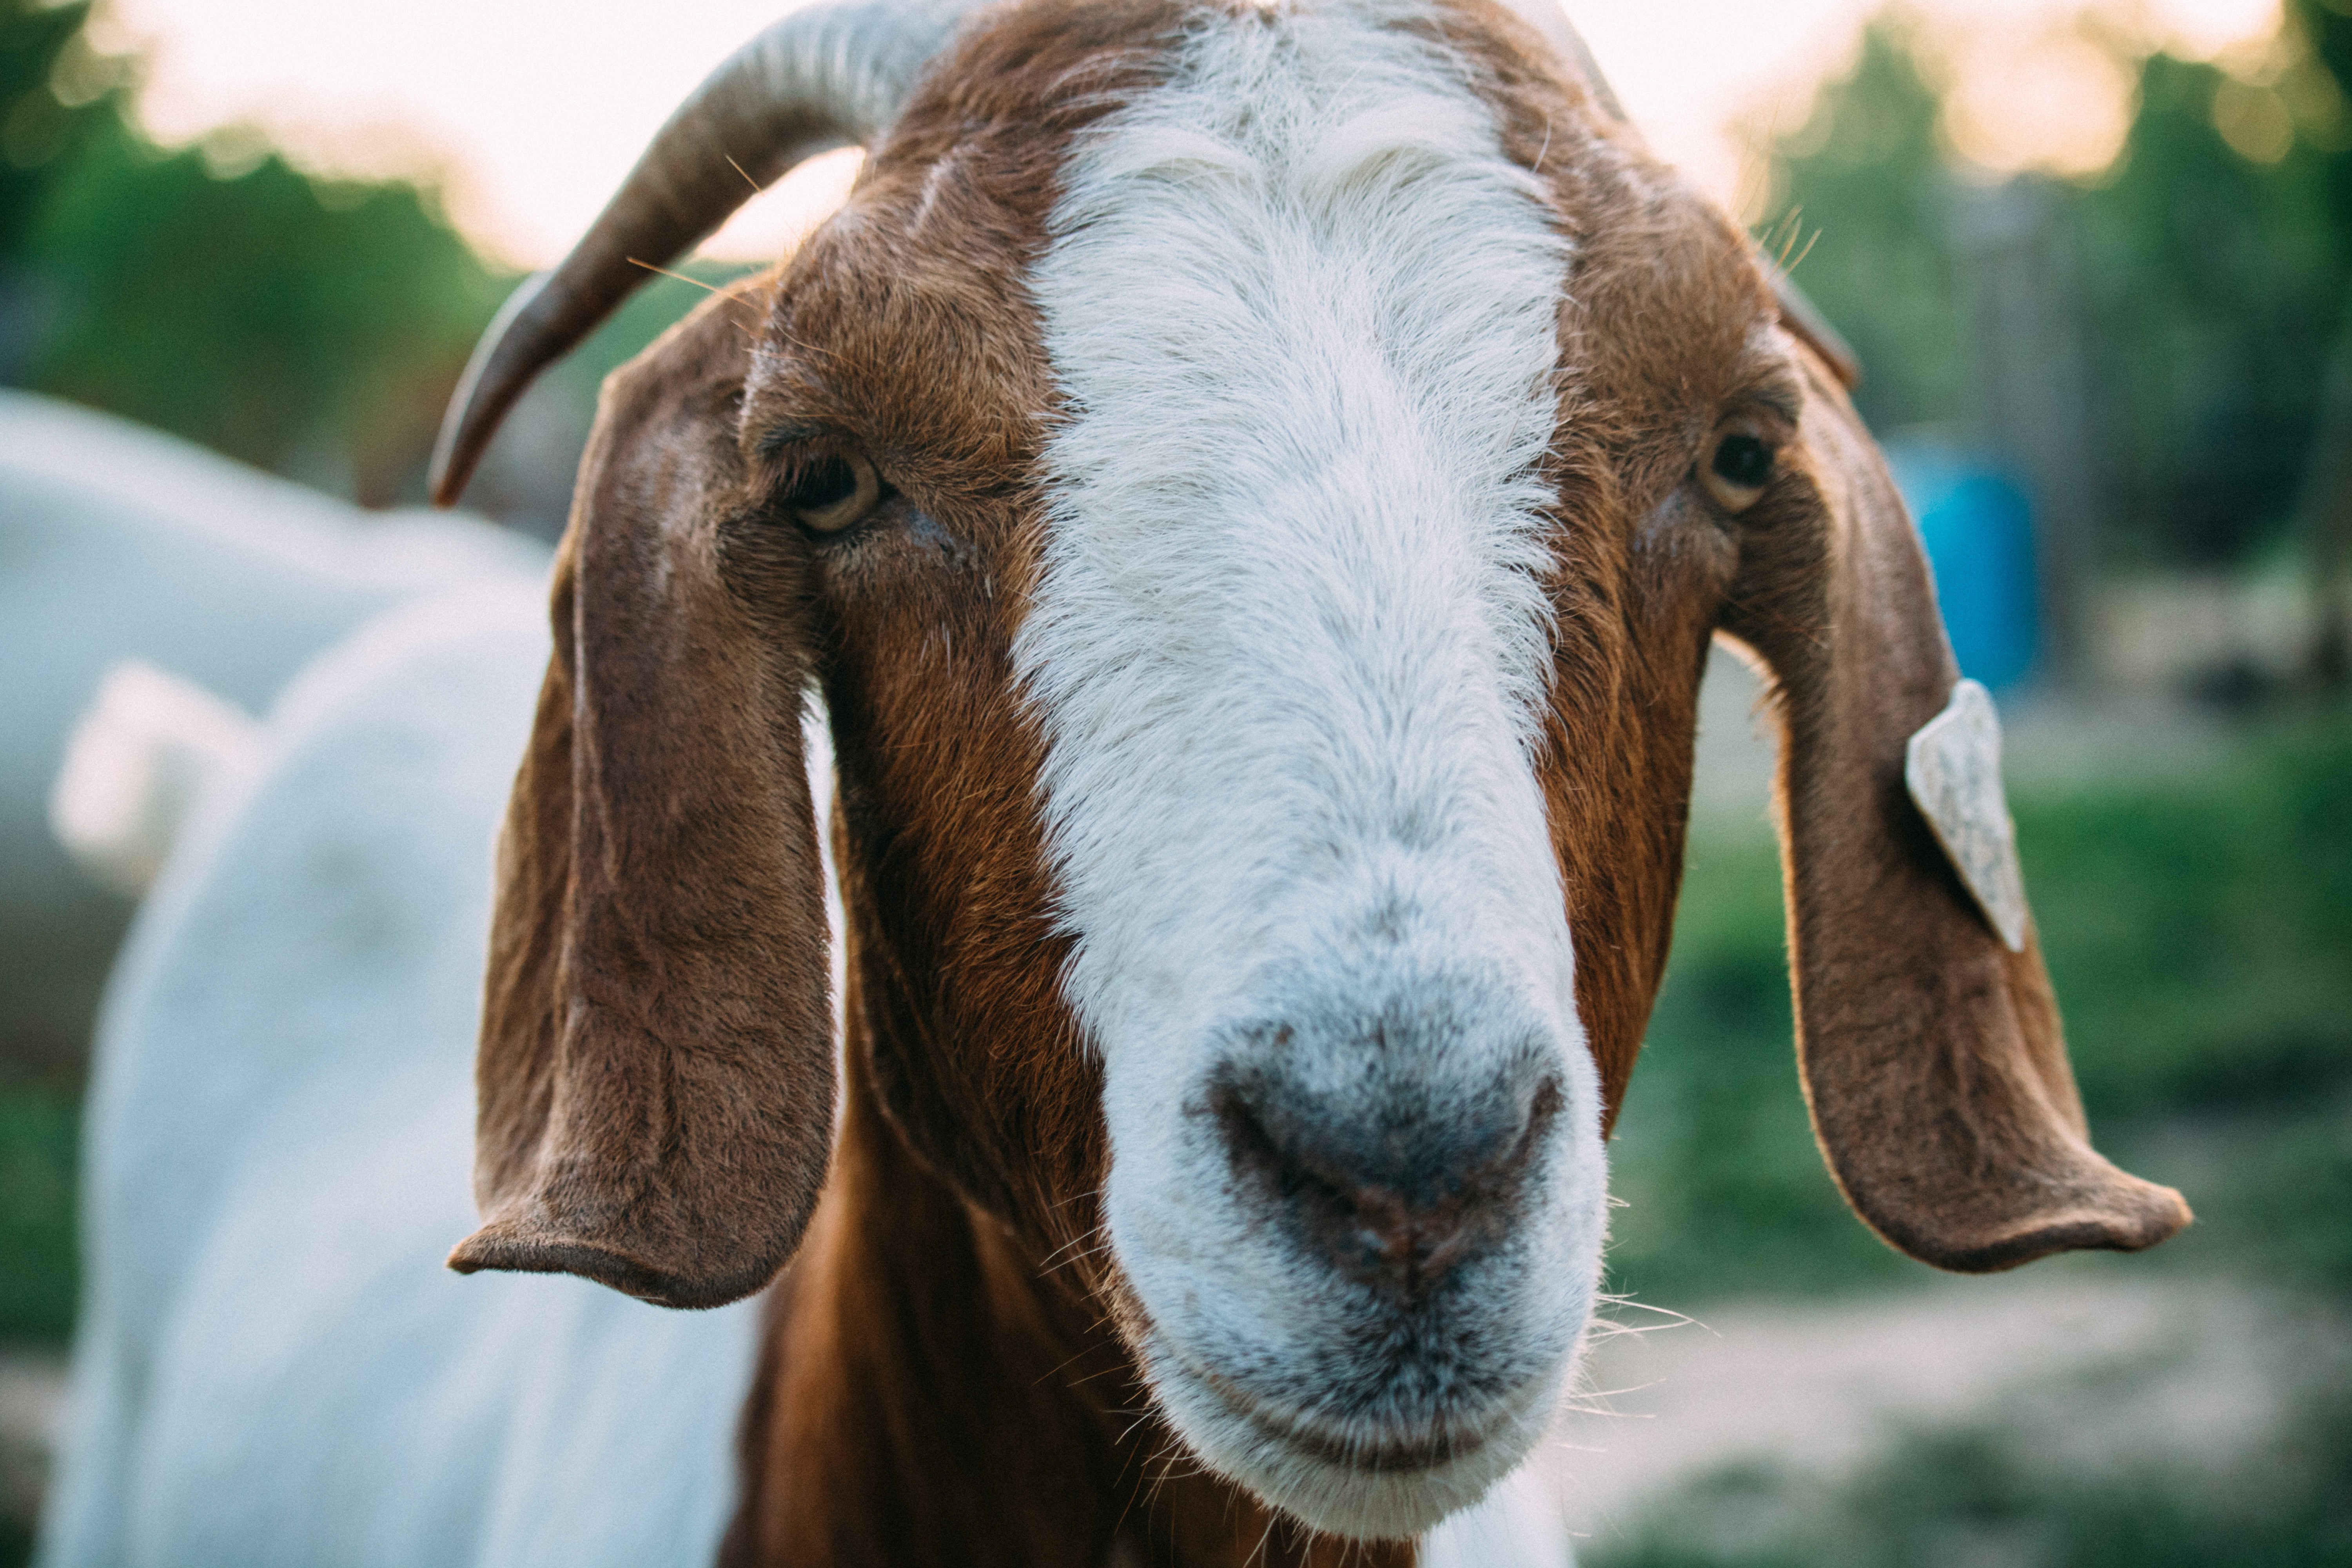
grass, field, animal, goat, horn, pasture, livestock, mammal, mane, fauna, face, goats, vertebrate, cow goat family